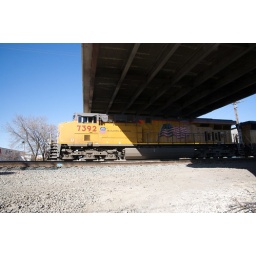
UP 7392 struggles out from under the Roosevelt Road bridge as the train heads south on the IHB.